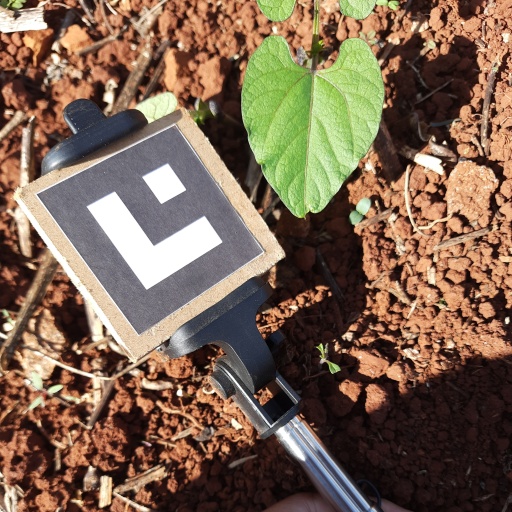
Observations: wavy surface, no eating holes, under sunlight